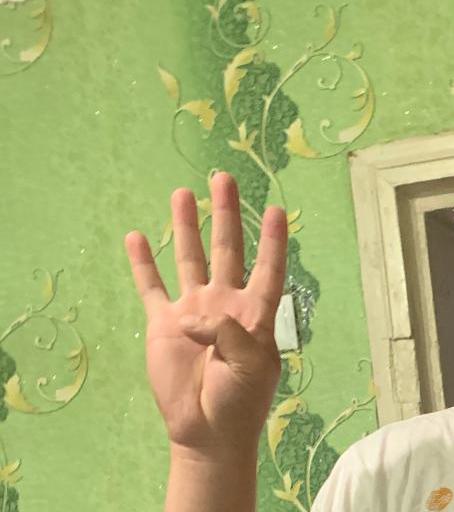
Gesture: four